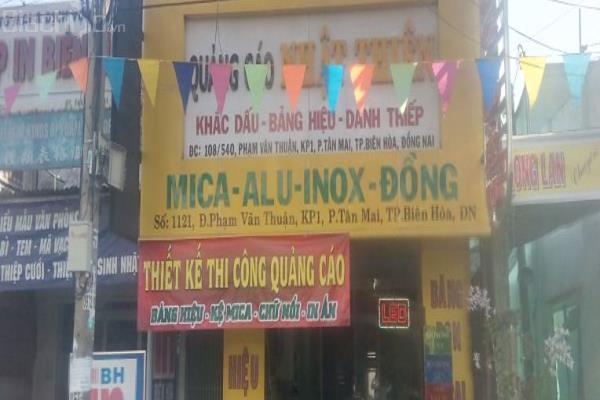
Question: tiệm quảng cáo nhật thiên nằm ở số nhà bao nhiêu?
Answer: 108/540